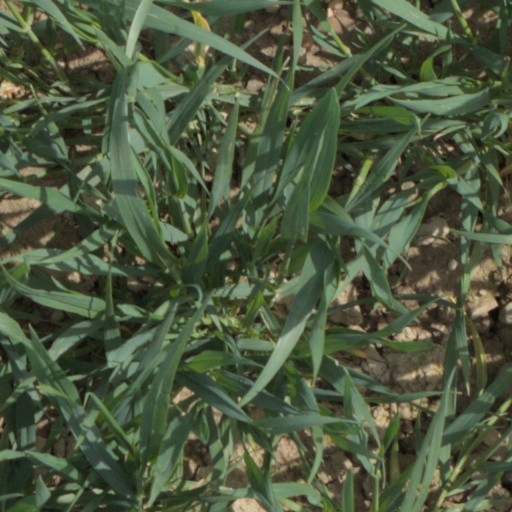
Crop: wheat